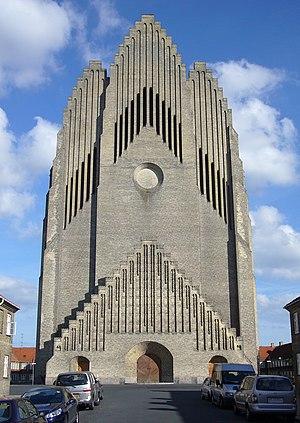
Le terme Expressionnisme de brique distingue une variante spécifique de l'architecture expressionniste utilisant la brique, les tuiles ou la brique vitrifiée comme matériaux de construction de prédilection. Les bâtiments répondant à ce style furent construits surtout dans les années 1920, et particulièrement en Allemagne.
Nikolai Frederik Severin Grundtvig, né le 8 septembre 1783, mort le 2 septembre 1872, est un pasteur luthérien, écrivain, poète, linguiste, historien, et pédagogue danois. Initiateur des écoles populaires, il est considéré comme le père de la formation tout au long de la vie ou formation continue.